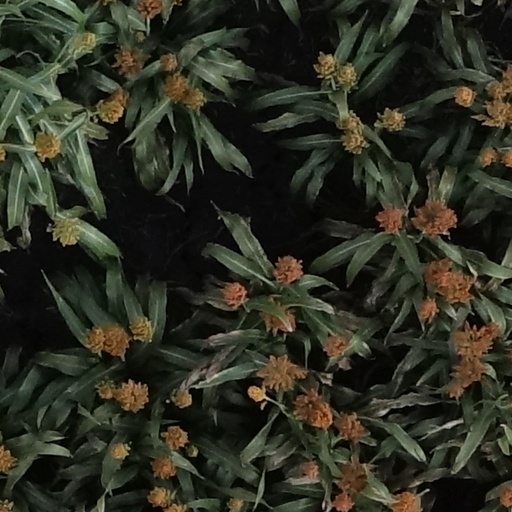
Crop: sorghum